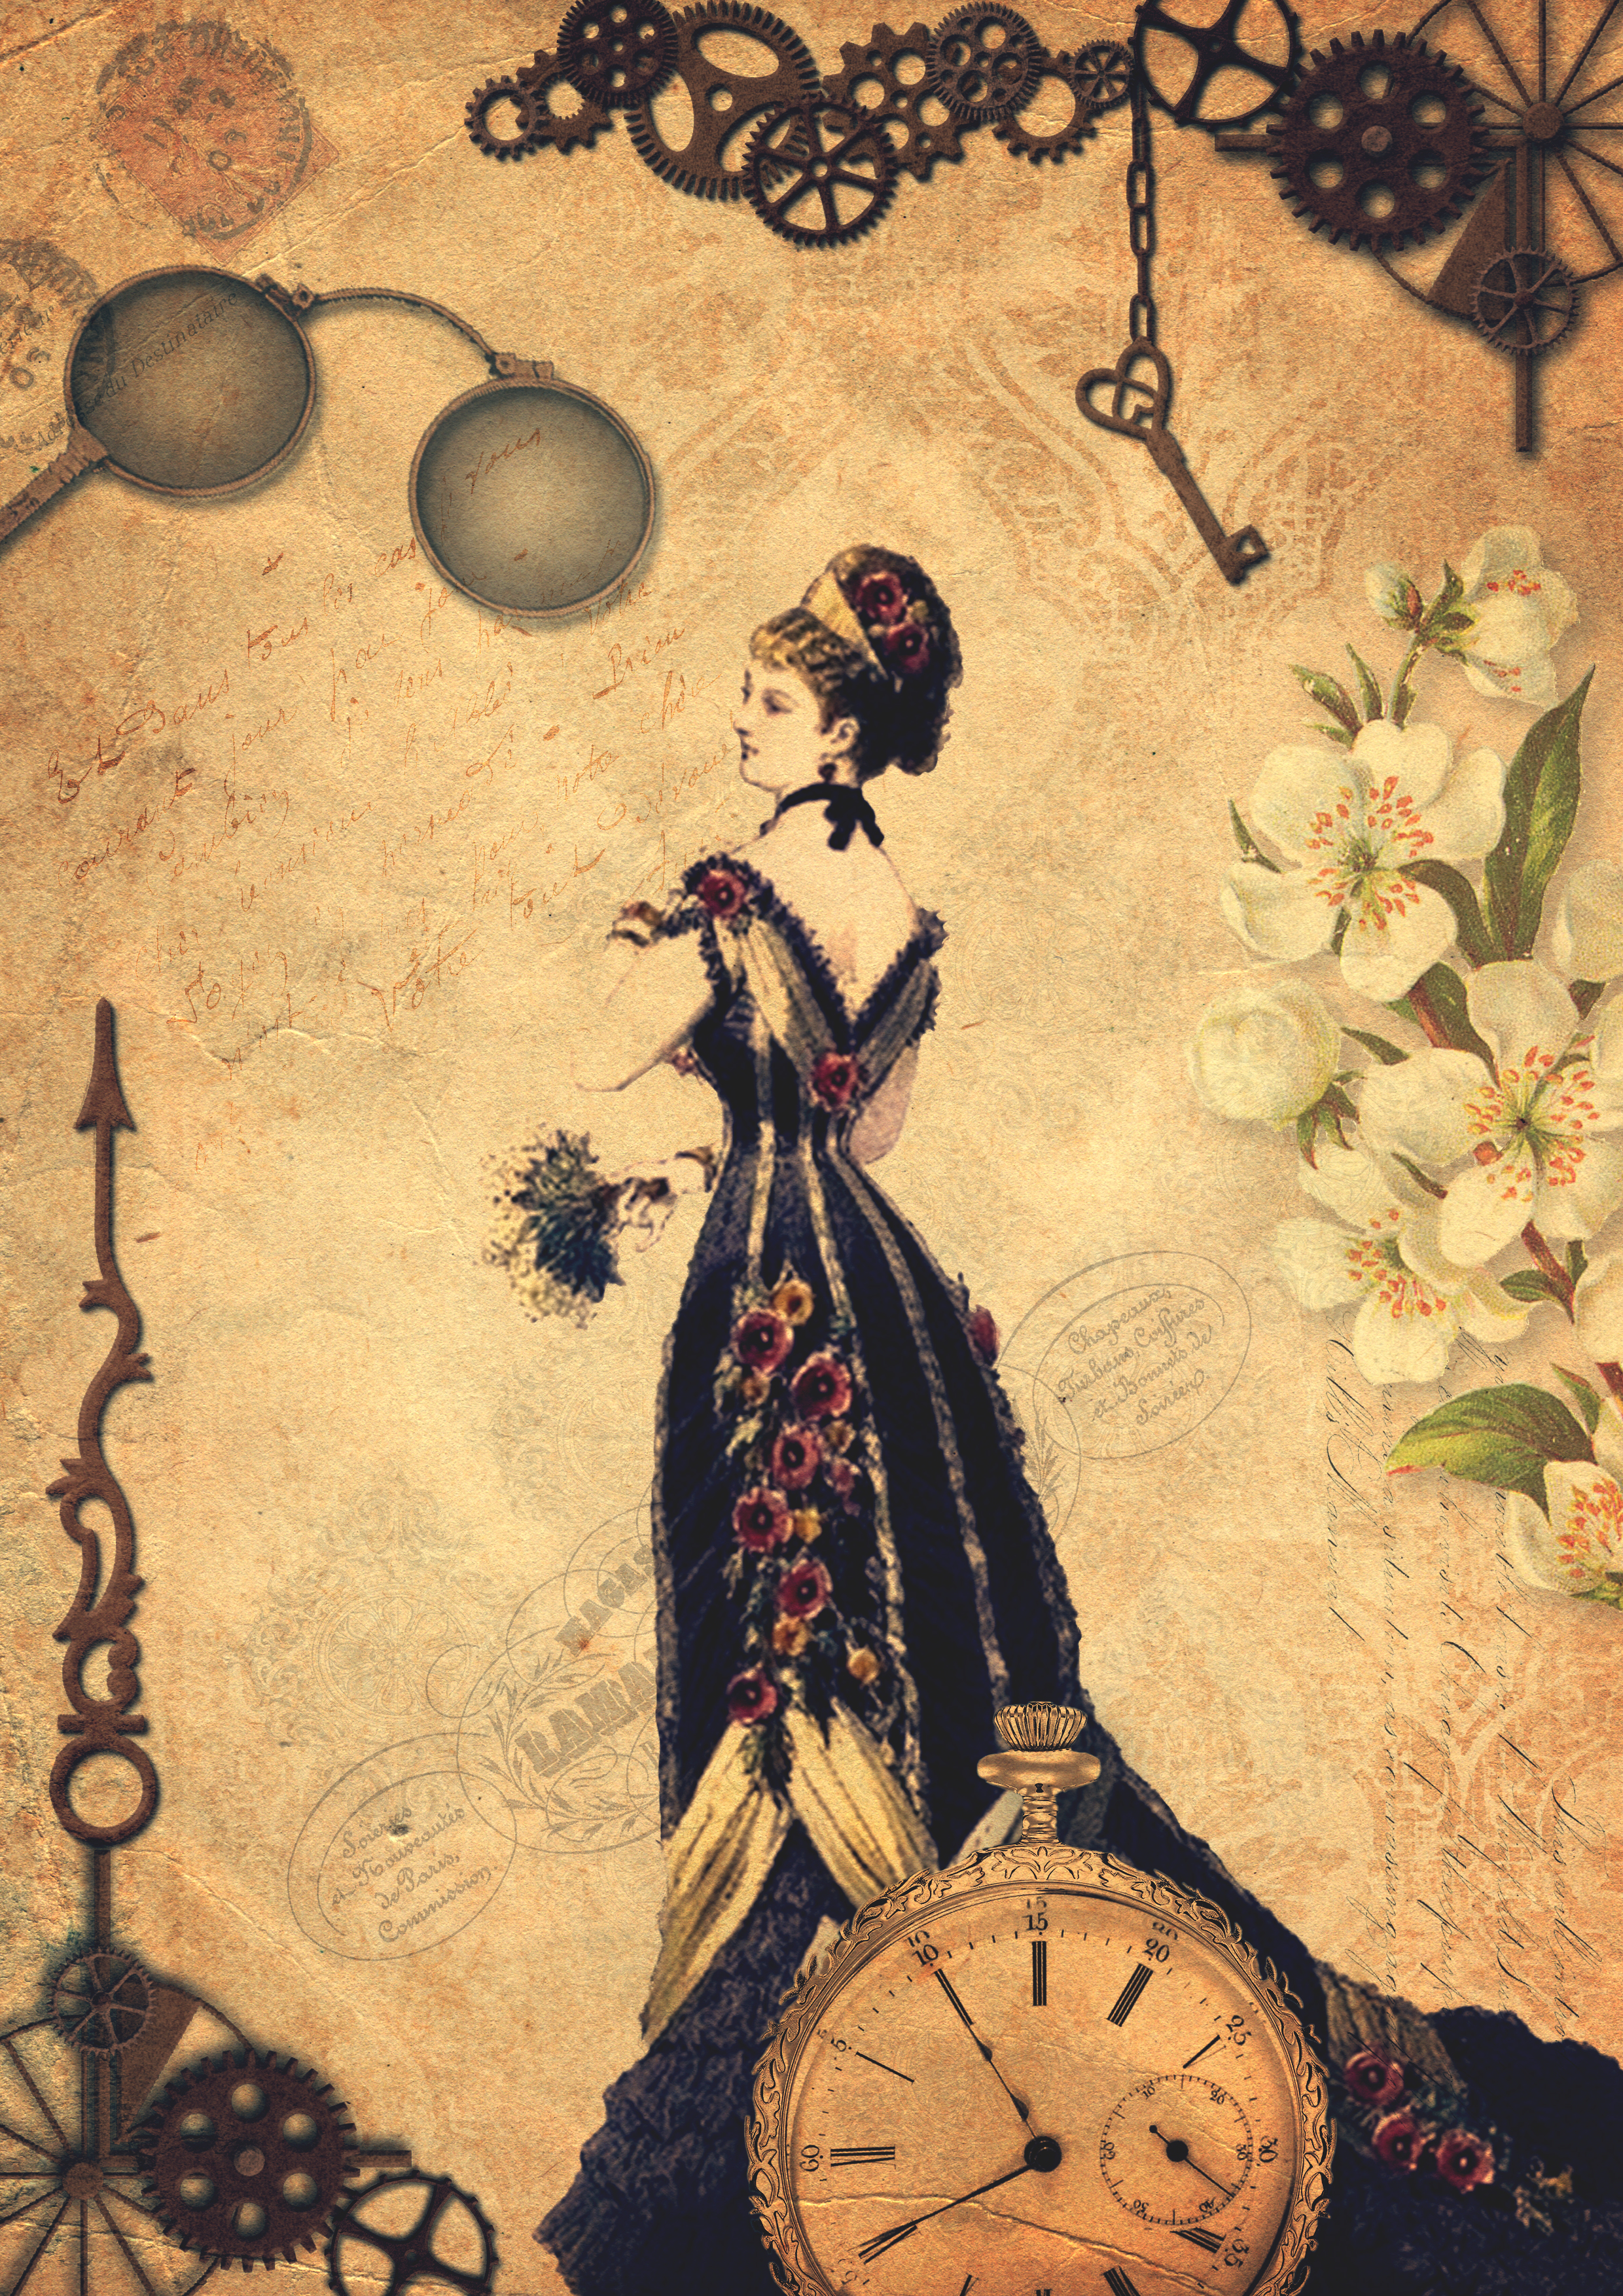
steampunk, clock, lady, victorian, pocket watch, flowers, key, pattern, damask, postage stamps, grunge, texture, background, vintage, shabby, chic, gothic, old, time, past, fashion, clothing, fantasy, illustration, Victorian fashion, art, home accessories